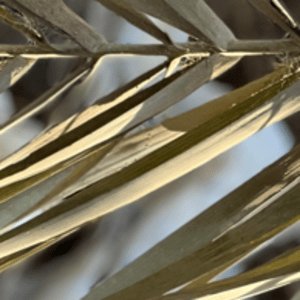
Label: Magnesium Deficiency